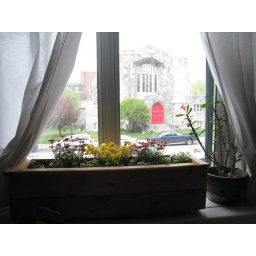
Gwen put together the planter box this year. Note the amazingly clean windows in the background!